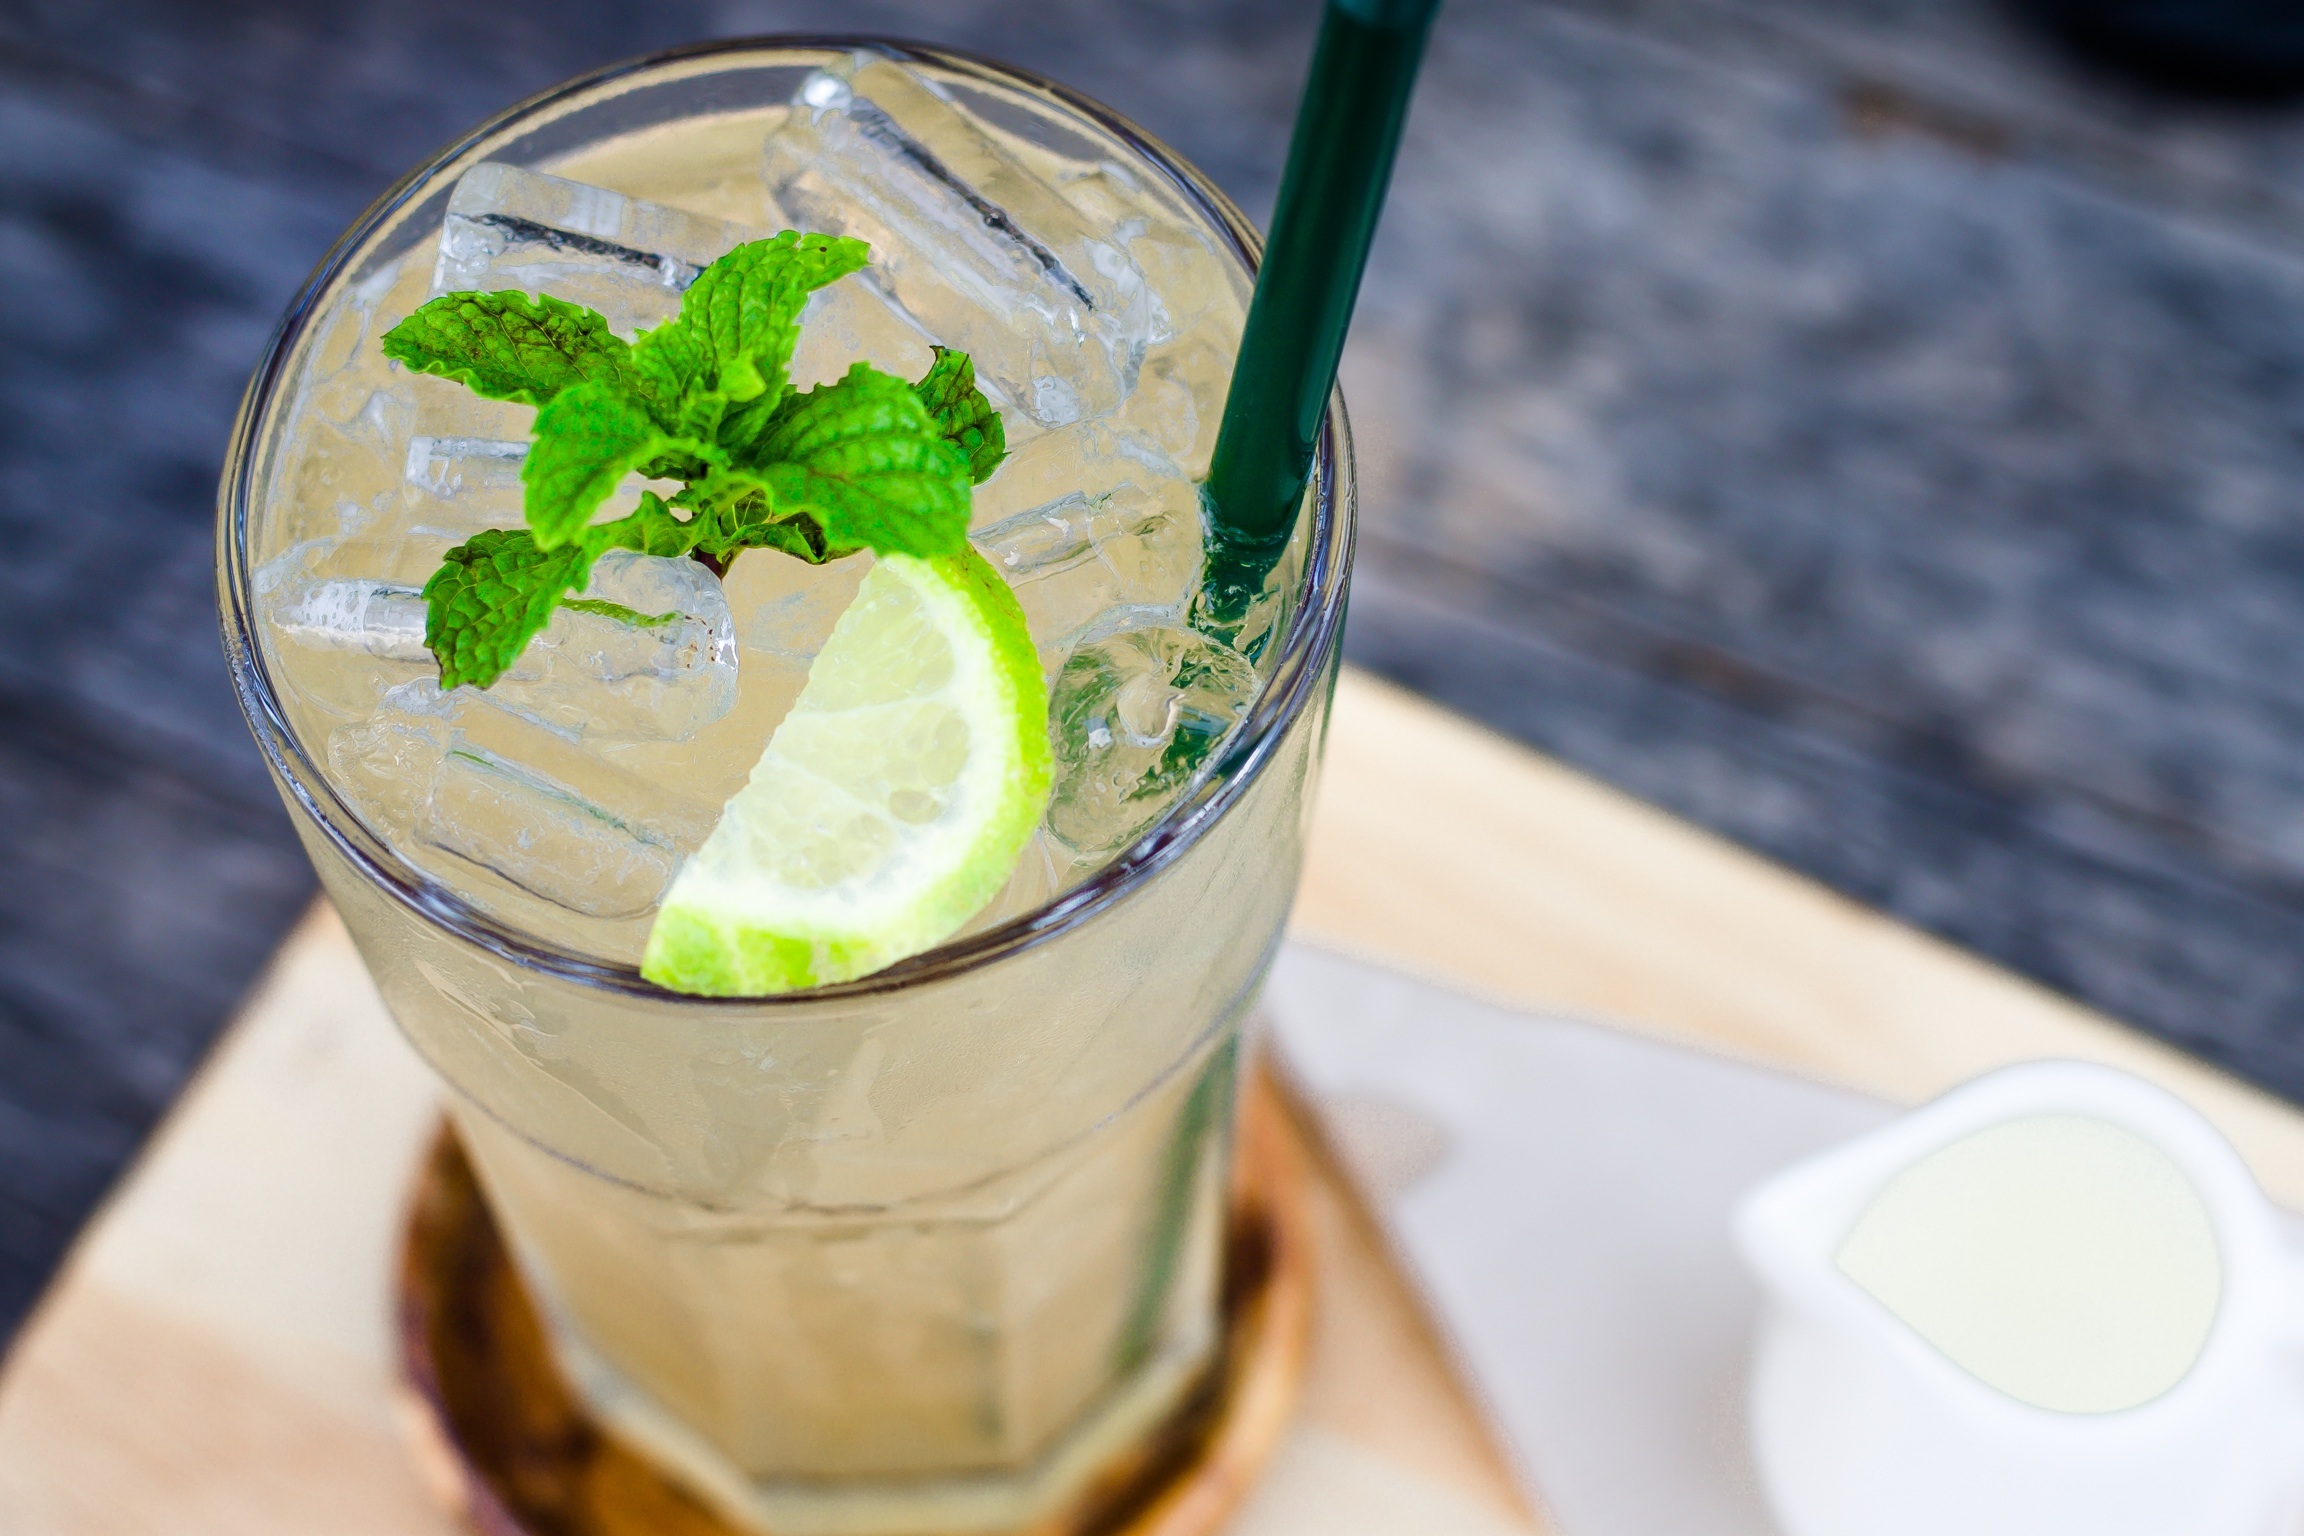
water, outdoor, coffee shop, glass, summer, ice, food, produce, beverage, drink, lemon, cocktail, mojito, tour, the, holidays, refreshing, citrus, alcoholic beverage, mint leaves, mint julep, caipirinha, limeade, mood good mood, lost hot